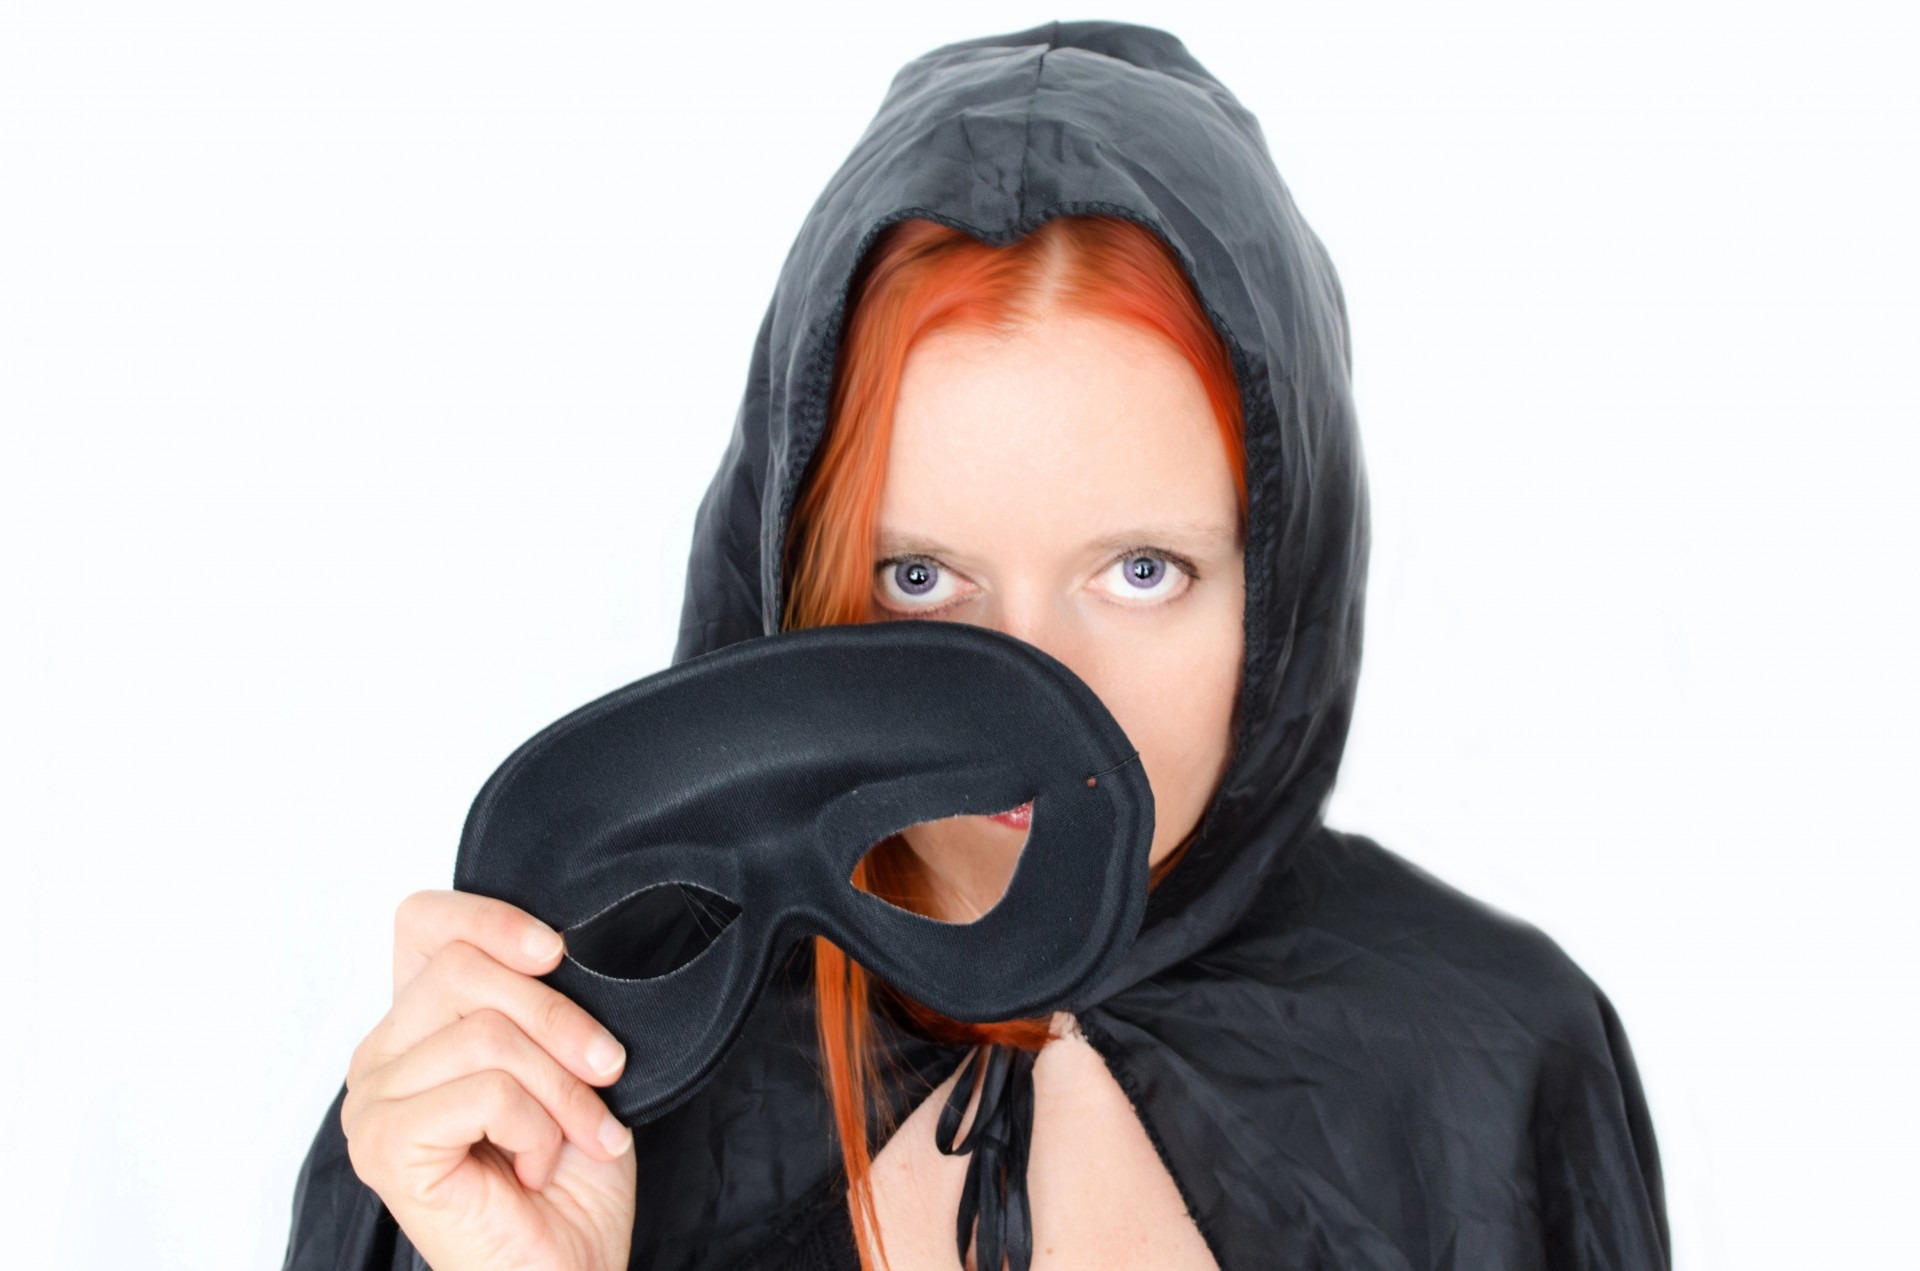
people, girl, woman, hair, female, clothing, black, ear, arm, hairstyle, mouth, hood, human body, face, nose, eyes, mask, wife, head, look, organ, costume, girlfriends, sense